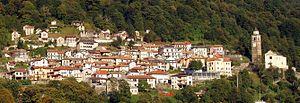
Loreglia est une commune de la province du Verbano-Cusio-Ossola dans le Piémont en Italie.